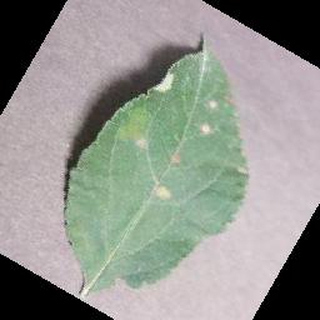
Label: apple_cedar_apple_rust